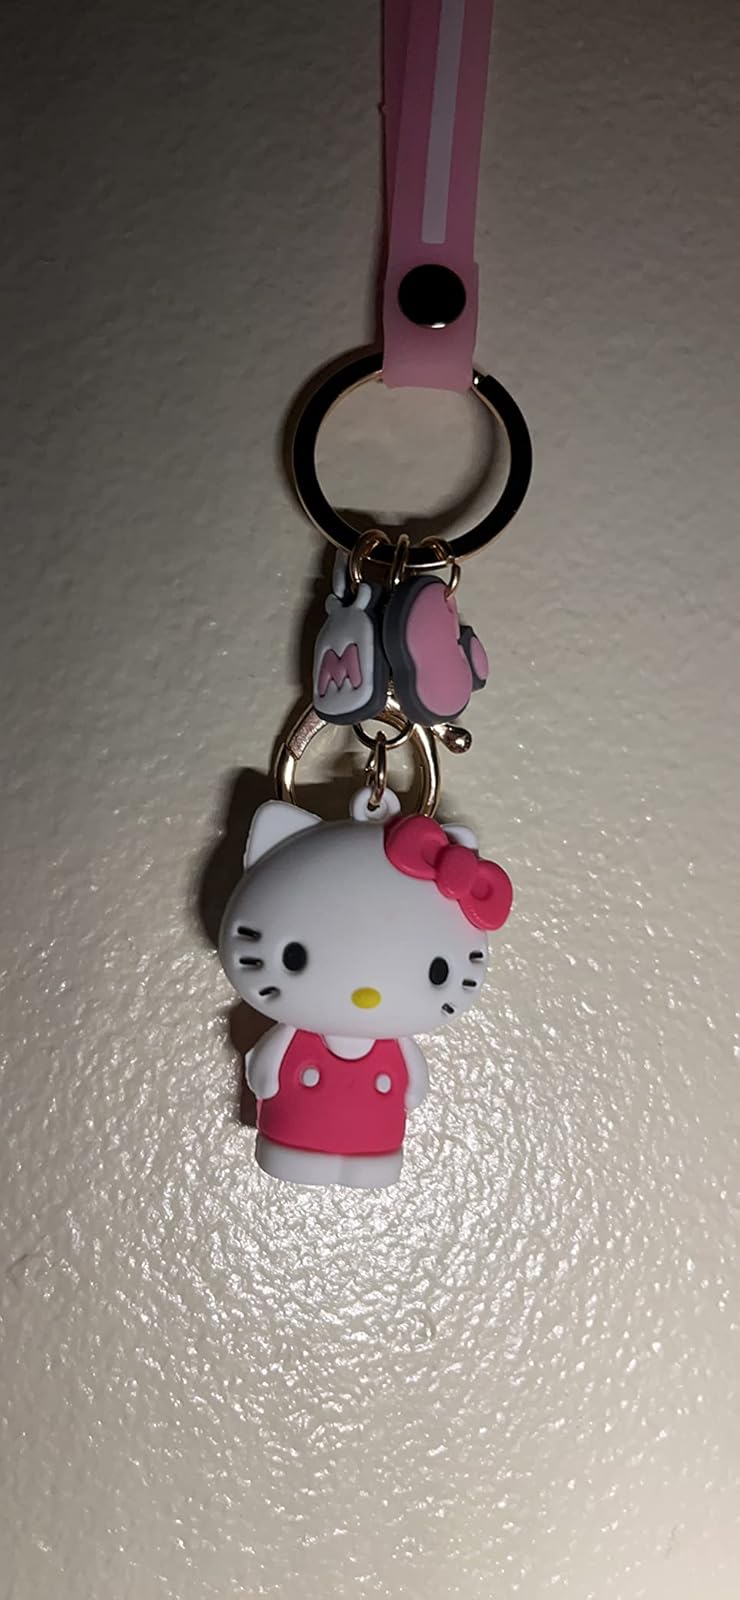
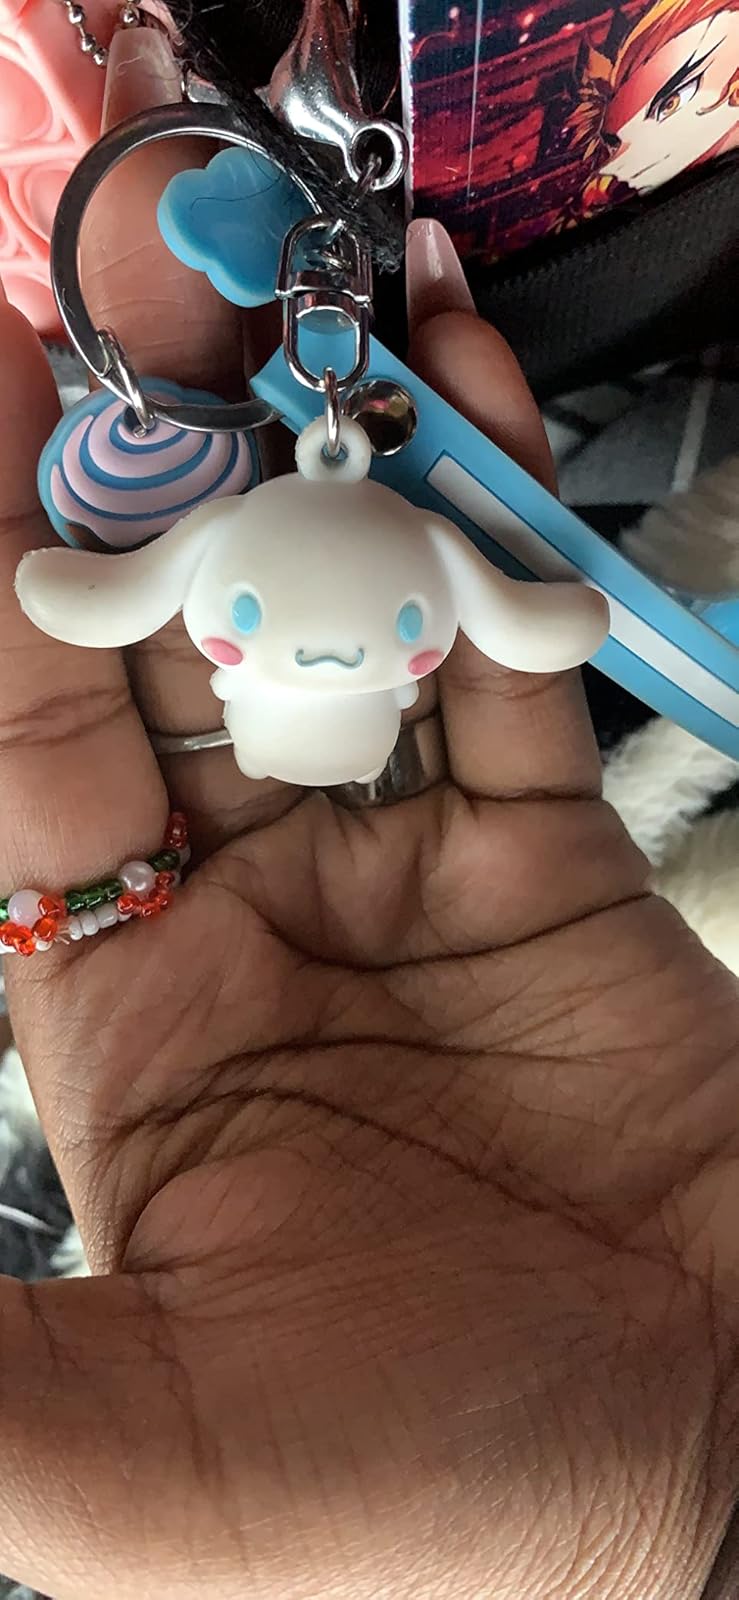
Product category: accessories_keychain
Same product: no